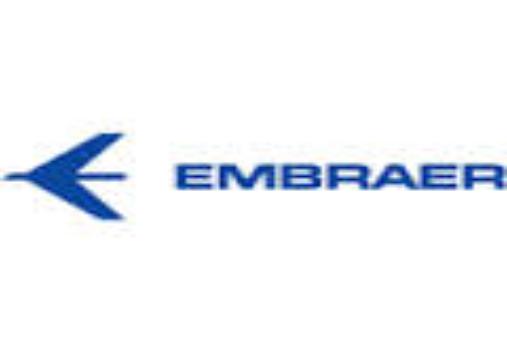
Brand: Embraer
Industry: Transportation